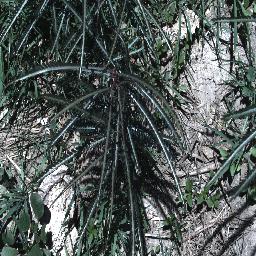
Label: parkinsonia